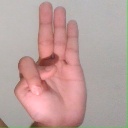
अक्षर: भ